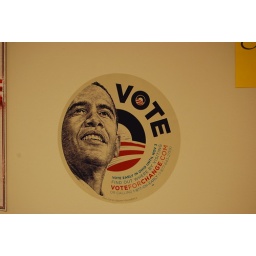
A wall sign in the staging area office in the old Baunach's Fabrics warehouse near Norwood